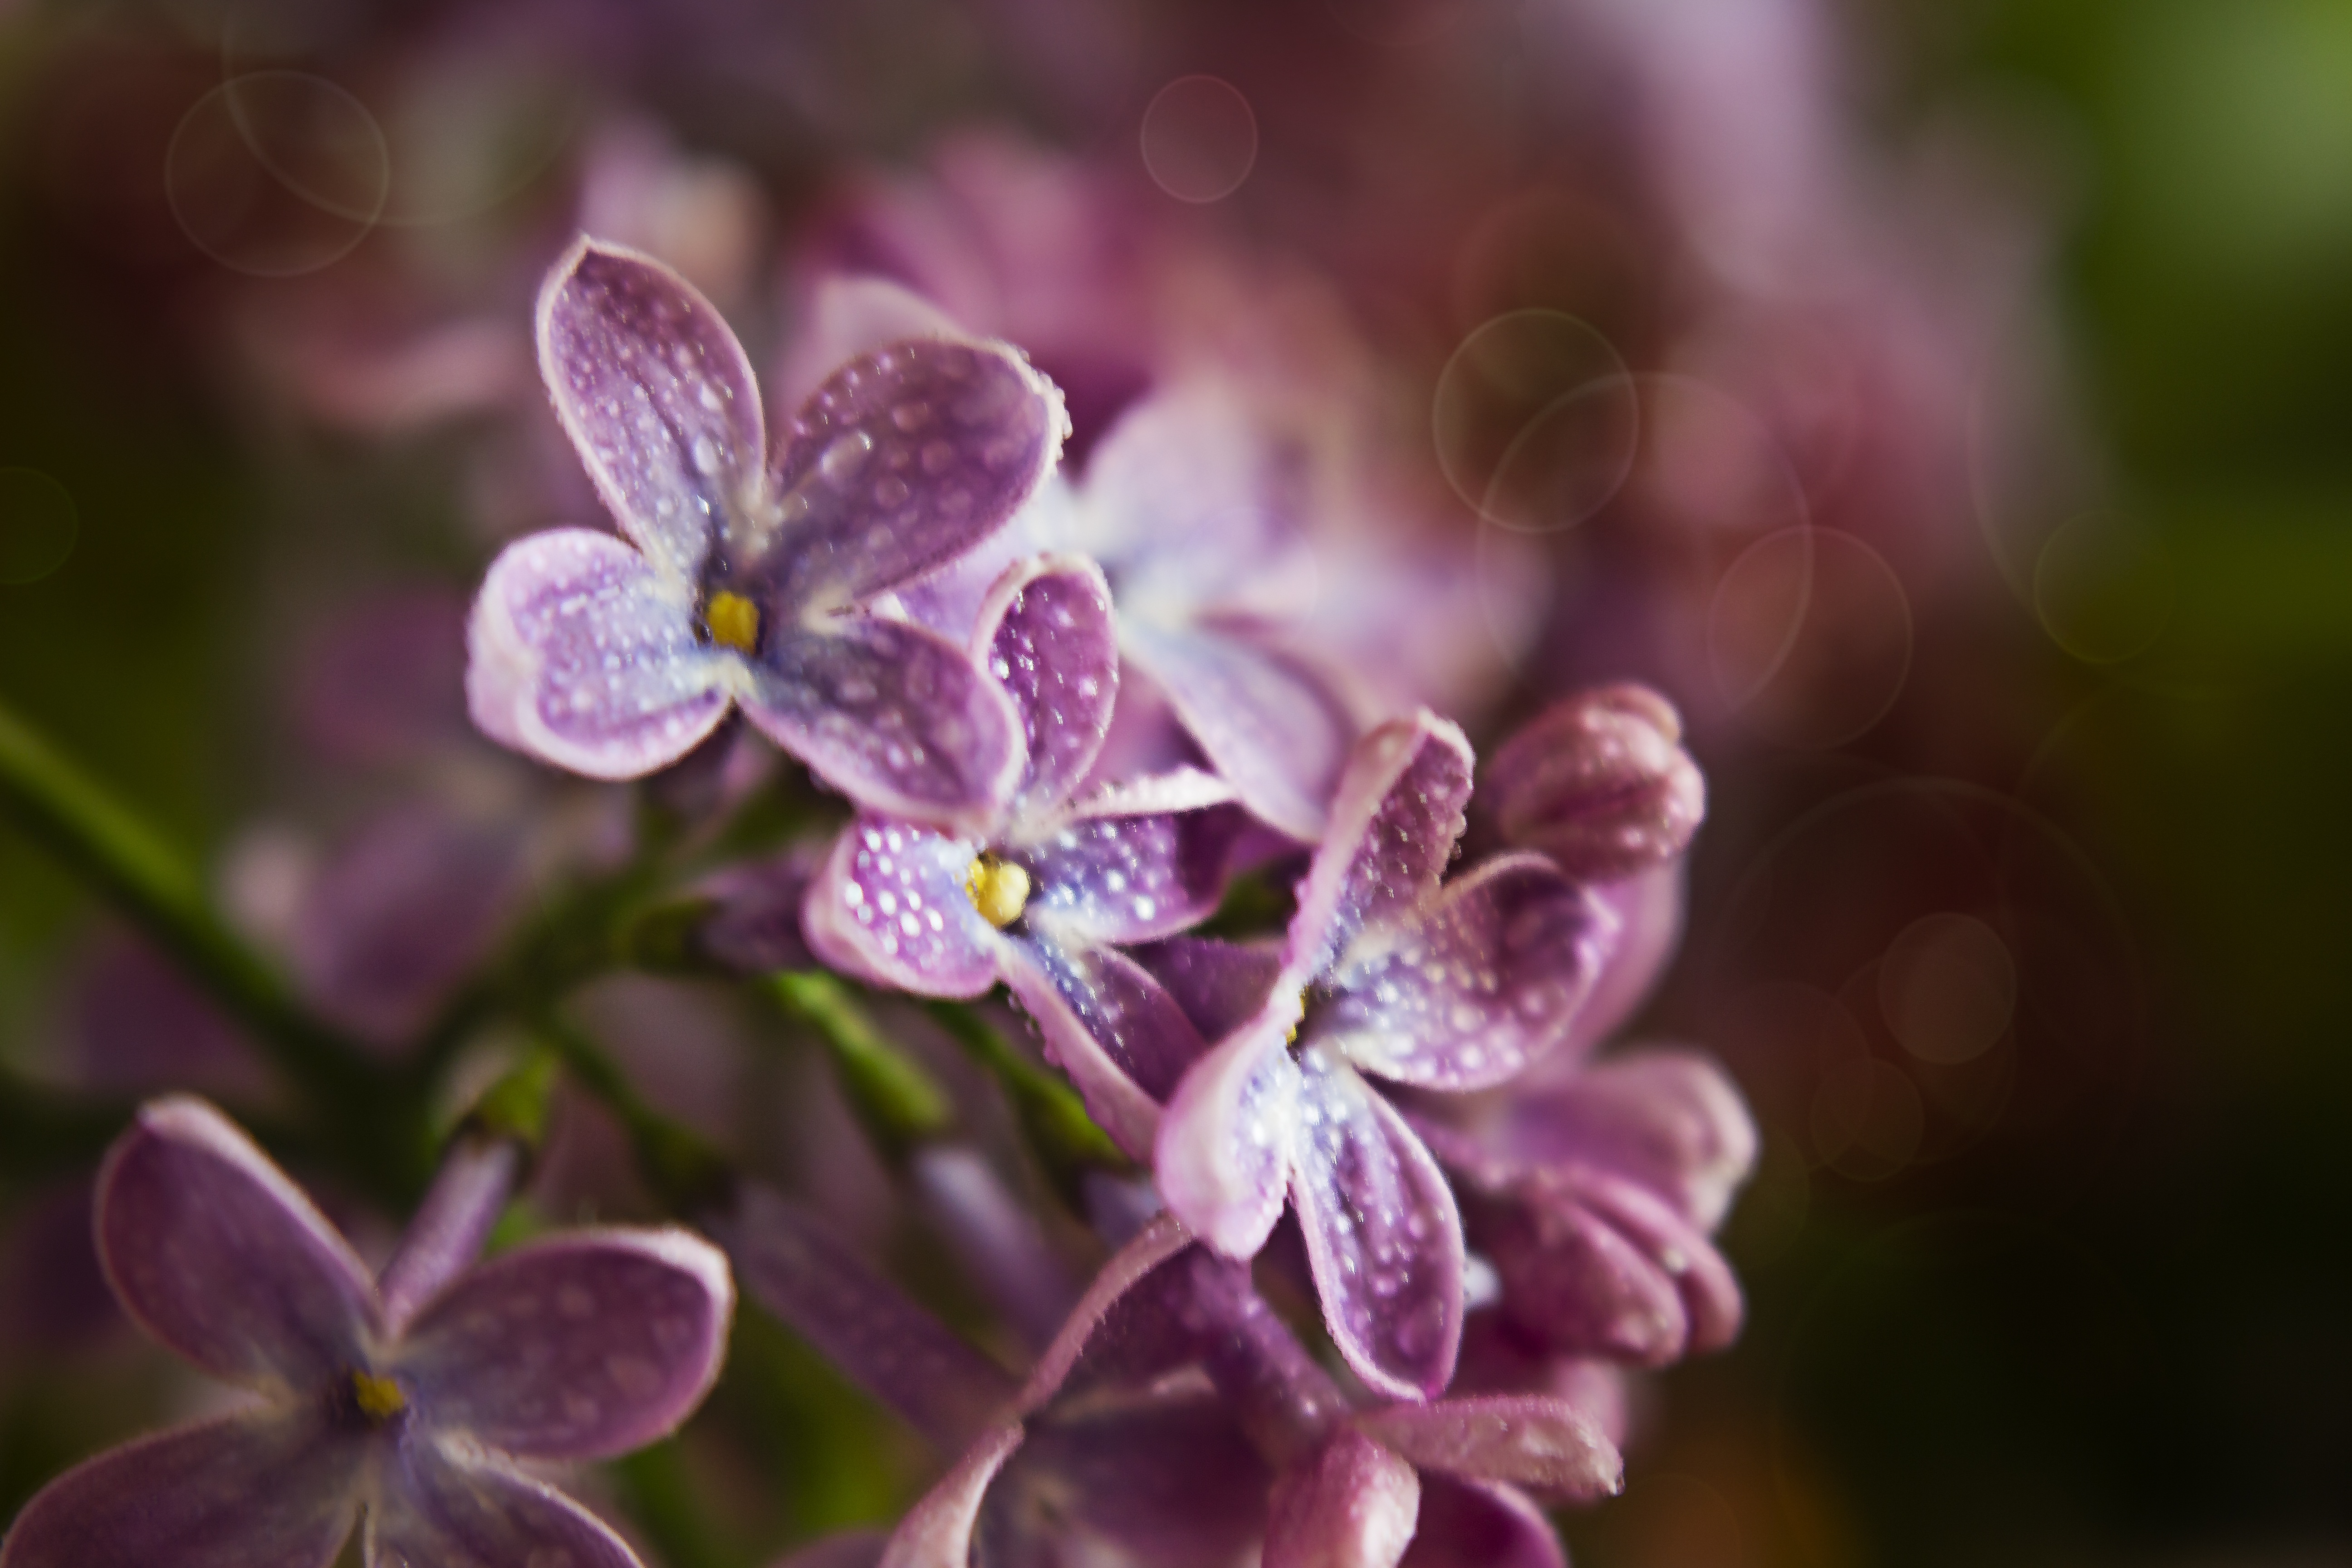
nature, branch, blossom, plant, photography, flower, petal, spring, botany, flora, wildflower, flowers, close up, without, violet, wallpaper, composition, lilac, free picture, macro photography, flowering plant, land plant, digital picture